Princess Iitoyo

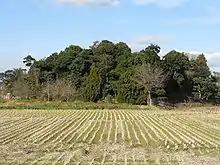
Tomb of Iitoyo.

The Japanese have traditionally accepted this royal's historical existence, and a mausoleum (misasagi) for Iitoyo is currently maintained. The following information available is taken from the pseudo-historical "Kojiki" and "Nihon Shoki", which are collectively known as or "Japanese chronicles". These chronicles include legends and myths, as well as potential historical facts that have since been exaggerated and/or distorted over time. Princess Iitoyo was born sometime in 440 AD and is also referred to as . While both chronicles agree that Iitoyo descended from Emperor Richū, the exact degree of this relationship is told differently. According to the "Kojiki", Iitoyo was born to and was the younger sister of the imperial prince Ichinobe no Oshiwa. This would make her a daughter of Emperor Richū and aunt of the princes Woke and Oke. Alternatively, the "Nihon Shoki" states that Iitoyo was the daughter of Ichinobe no Oshiwa and his wife , which would make her a sister of Woke and Oke and a grandchild of Emperor Richū.